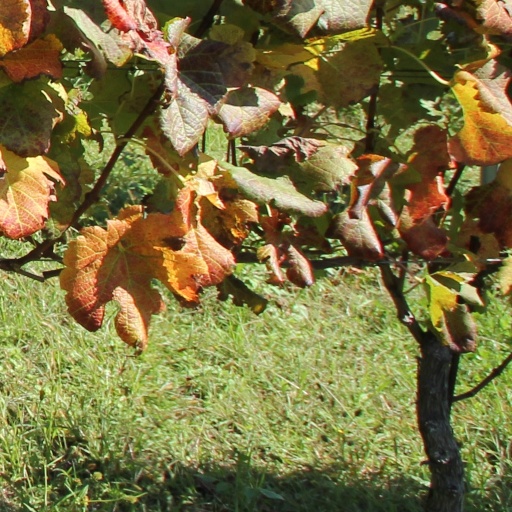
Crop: grape